Operation Banquet (Padang)

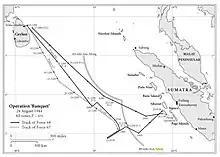
Operation Banquet

Operation Banquet was a British naval operation in the Second World War, commanded by Rear Admiral Clement Moody. The objective was to bomb Japanese positions in and around Padang, on the south-western coast of Sumatra, in Indonesia, on 24 August 1944. The primary targets of the attack, Padang airfield, the Indaroeng cement works, and the harbor facilities and shipping at Emmahaven were hit.